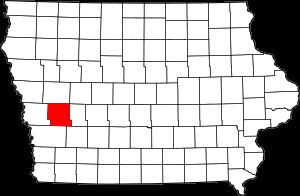
Shelby County (Iowa)
Kort over delstaten Iowa. Shelby County er markeret med rødt.
Shelby County er et county i den amerikanske delstat Iowa. Det danske udvandrersamfund, der bl.a. består af byen Elk Horn, er belliggende i dette county.